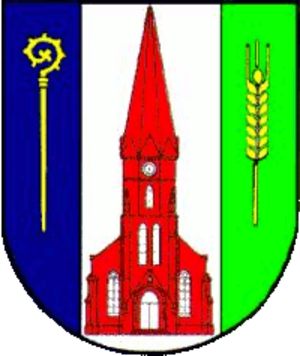
Kirchgellersen
Coat of arms of Kirchgellersen
Kirchgellersen er en kommune i den vestligste del af Landkreis Lüneburg, beliggende vest for byen Lüneburg, i den tyske delstat Niedersachsen.